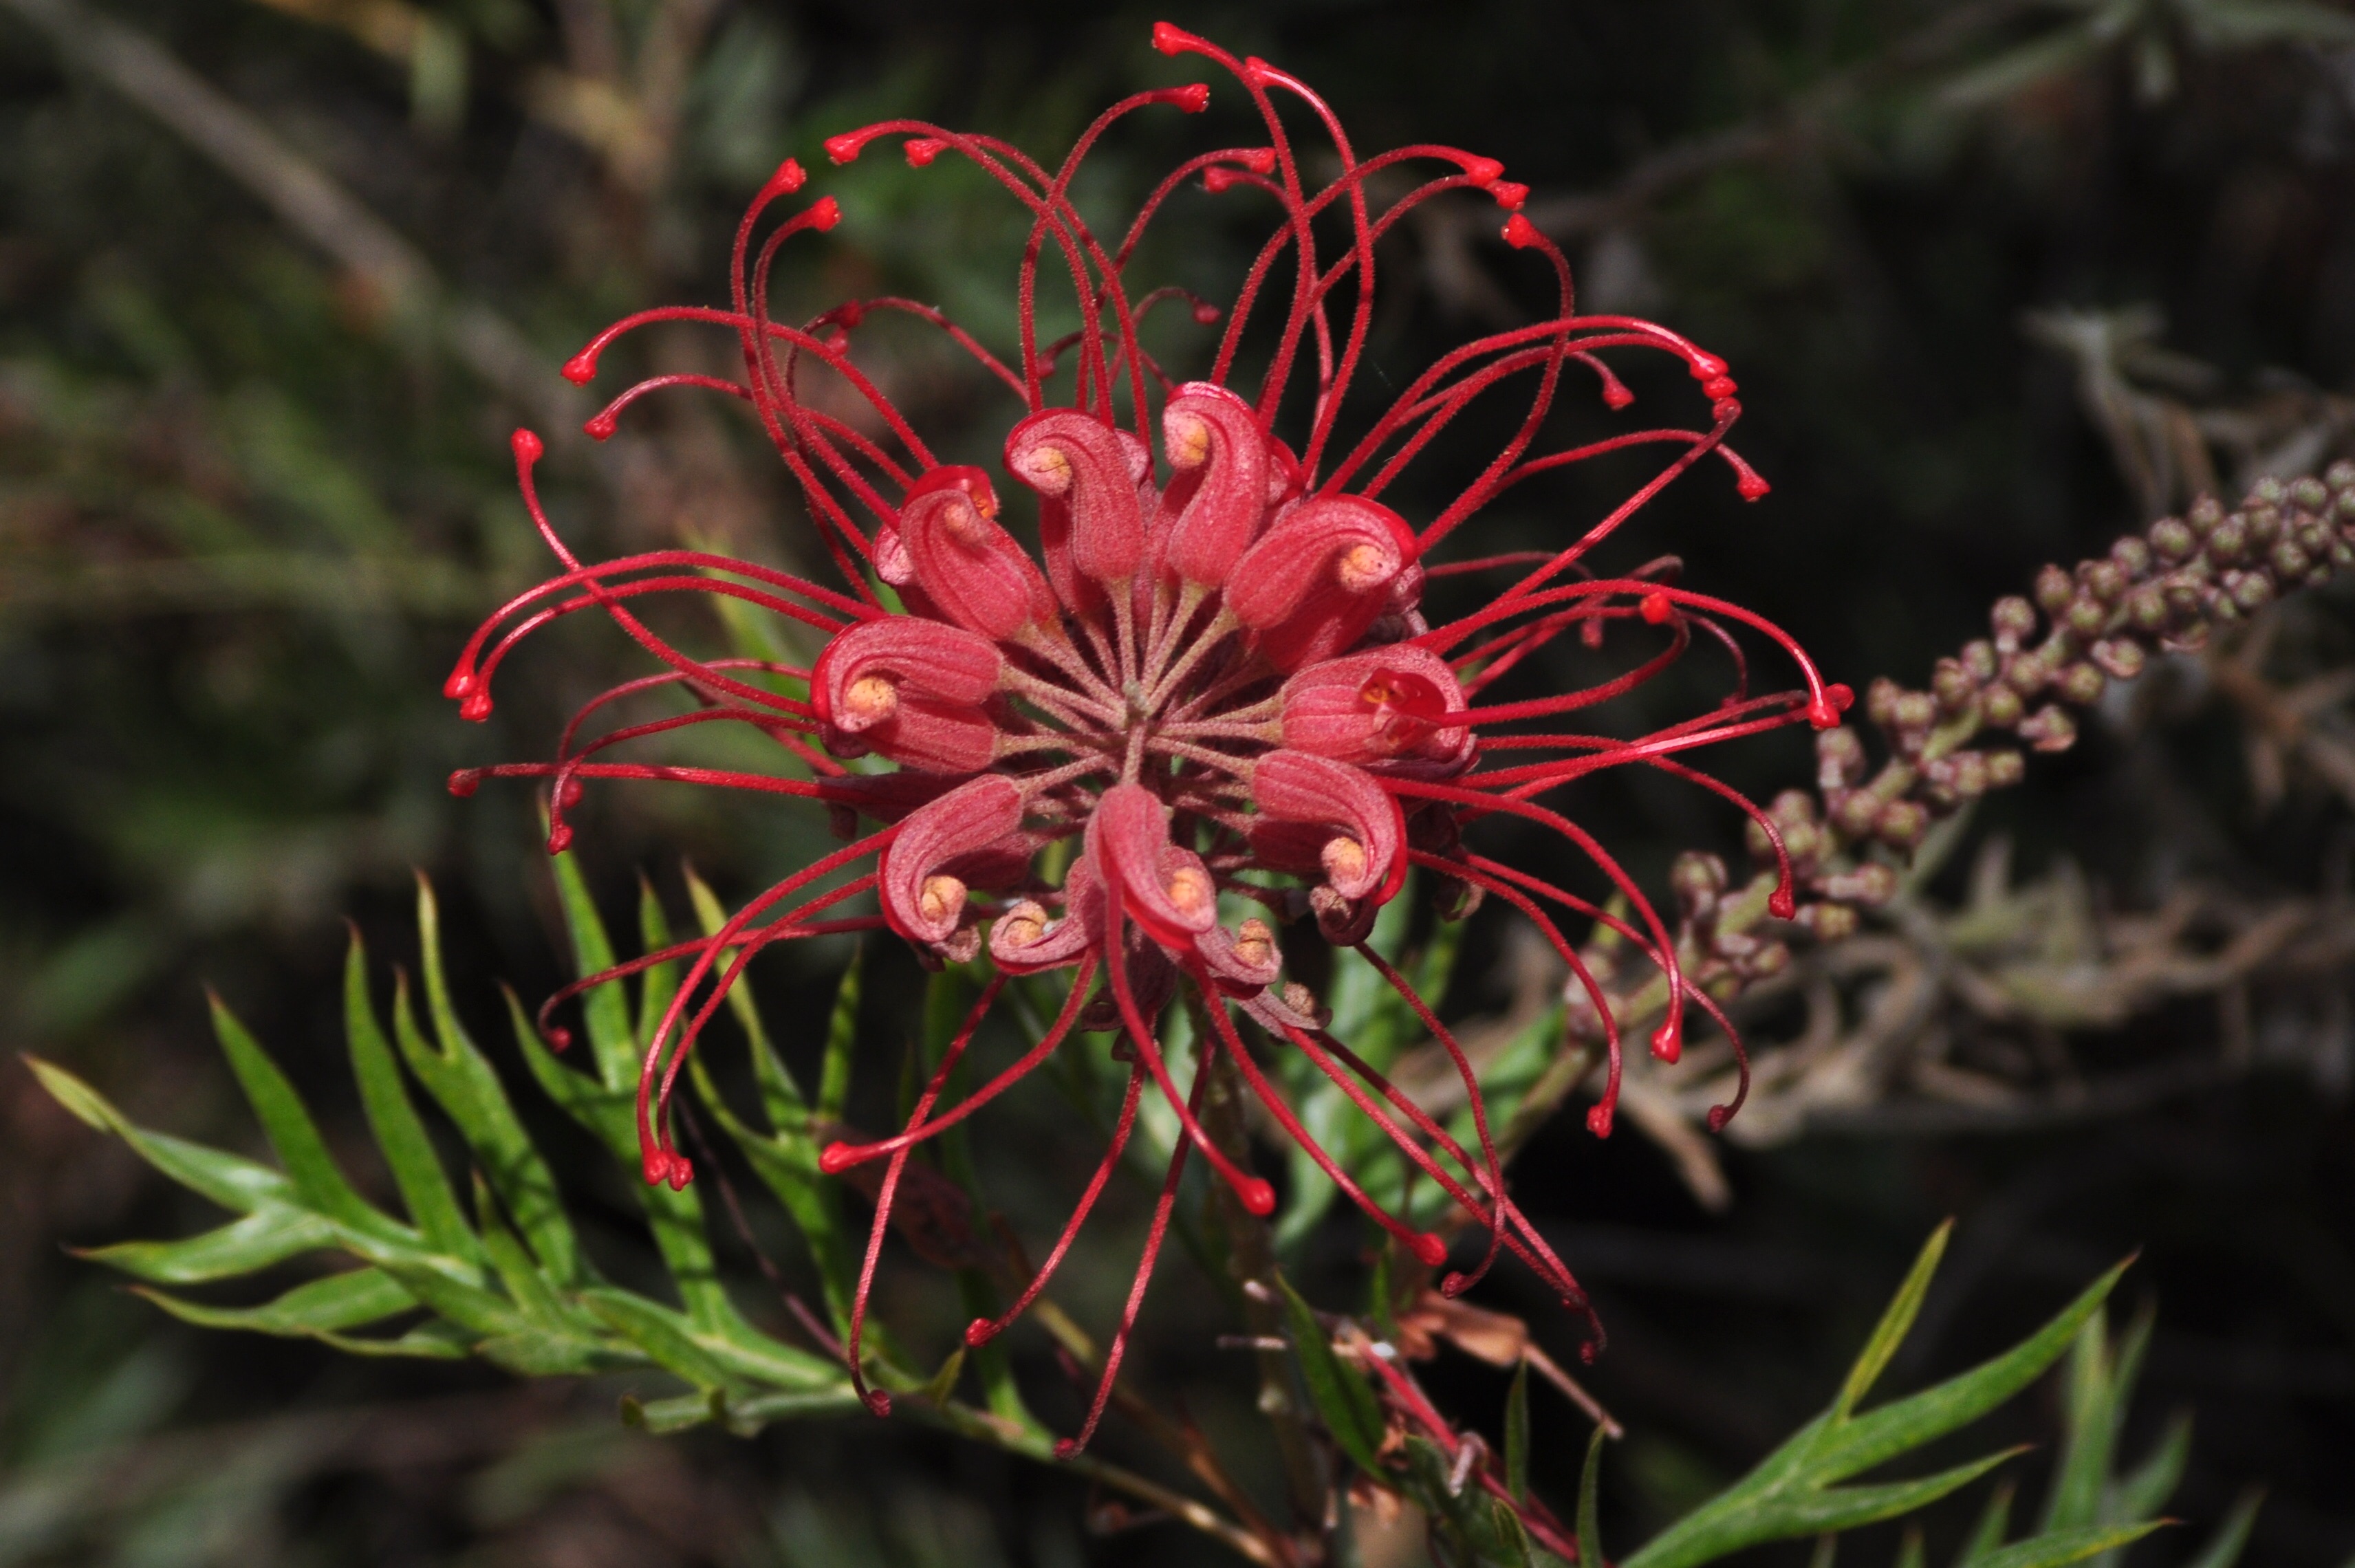
nature, blossom, plant, leaf, flower, botany, flora, wildflower, shrub, macro photography, flowering plant, land plant, thorns spines and prickles, castilleja